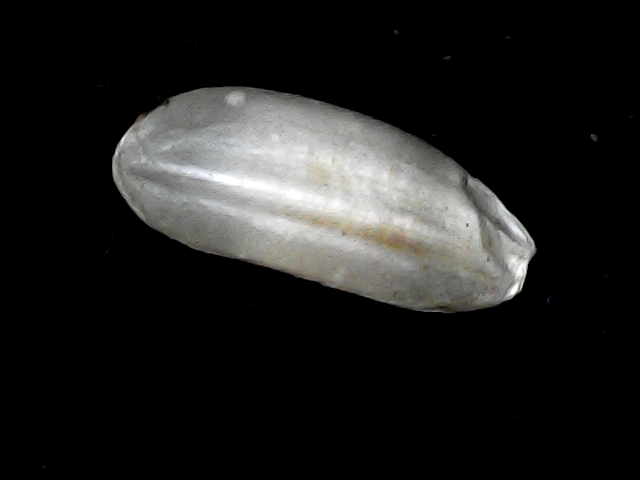
Rice variety: BD51